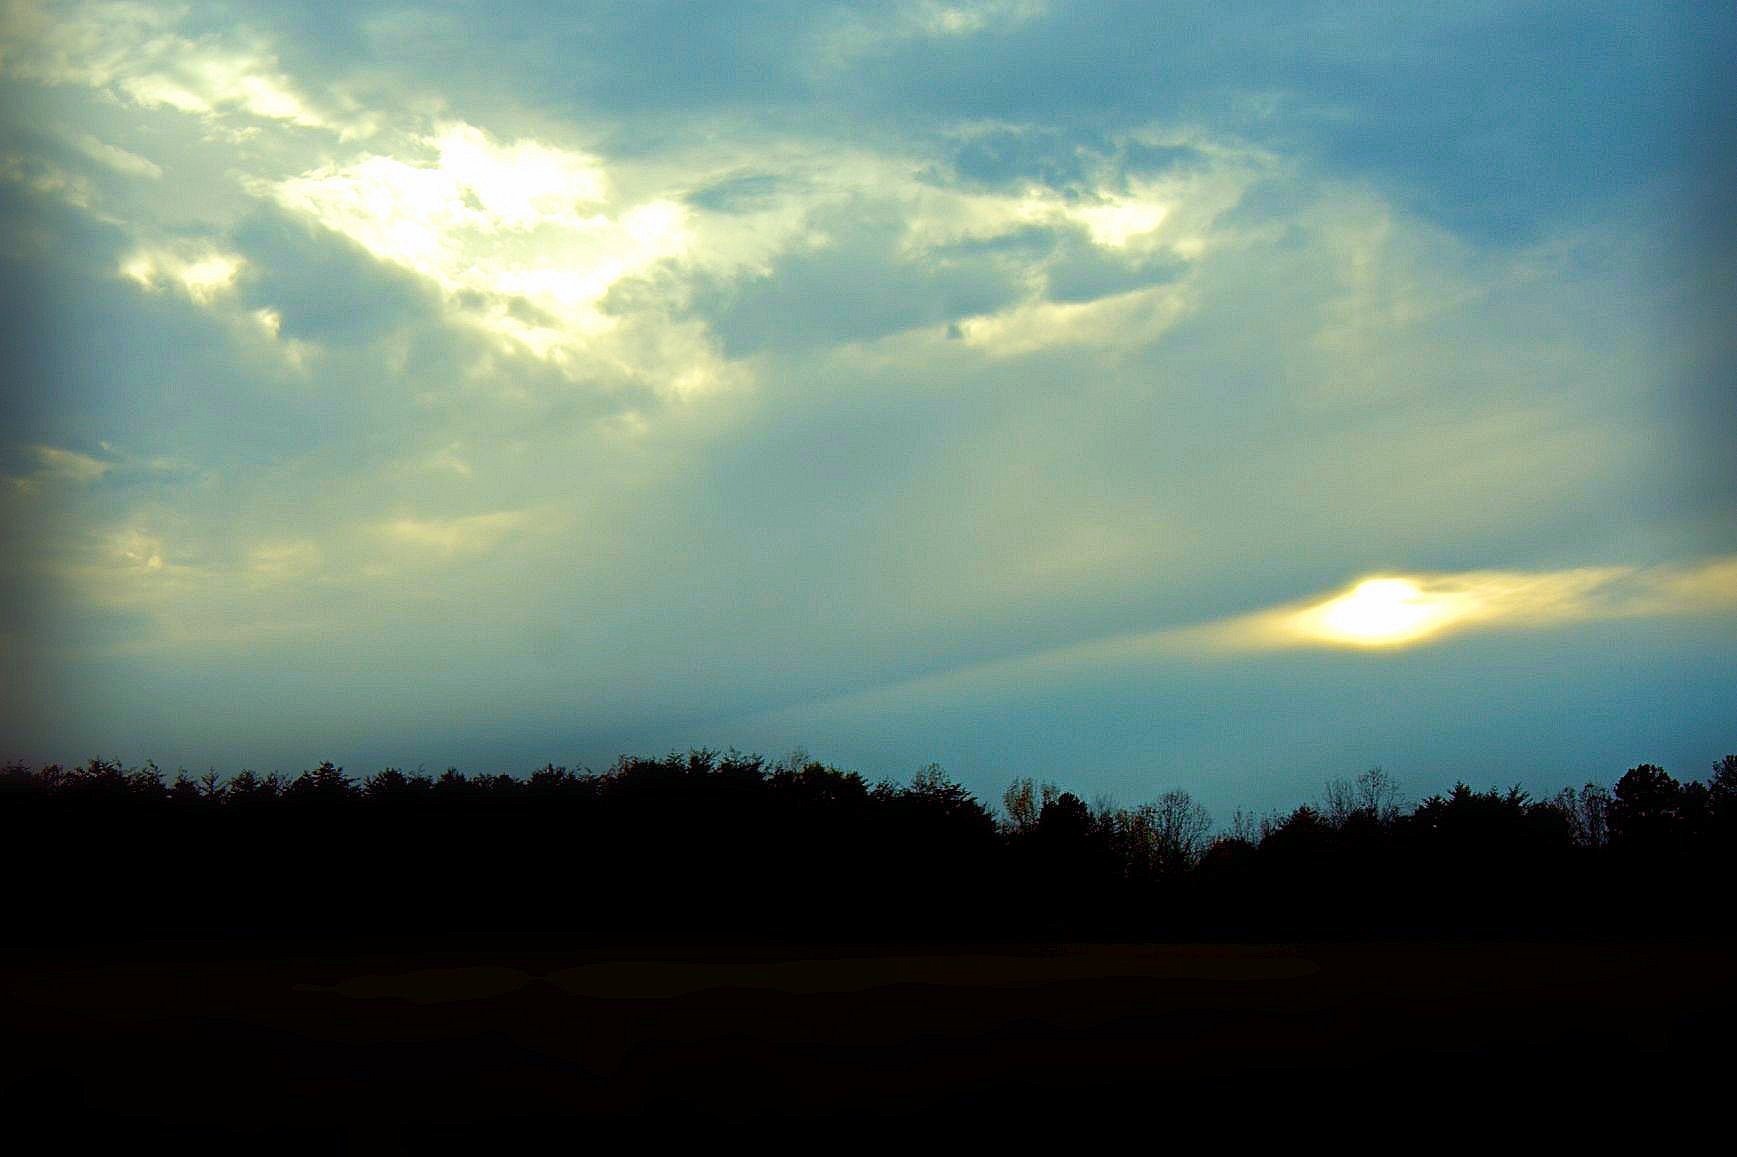
nature, horizon, light, cloud, sky, sun, sunrise, sunset, field, sunlight, cloudy, morning, dawn, atmosphere, dusk, evening, twilight, heaven, darkness, nebula, clouds, afterglow, meteorological phenomenon, atmospheric phenomenon, red sky at morning